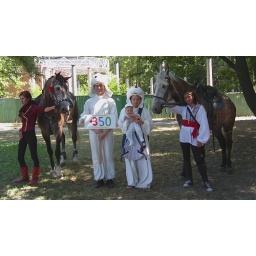
350 action in Ukraine Kiev - bears and horses